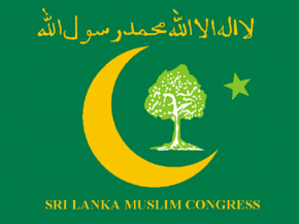
Le Congrès musulman du Sri Lanka, régulièrement abrégé SLMC, est l'un des principaux partis politiques représentant les musulmans du Sri Lanka.